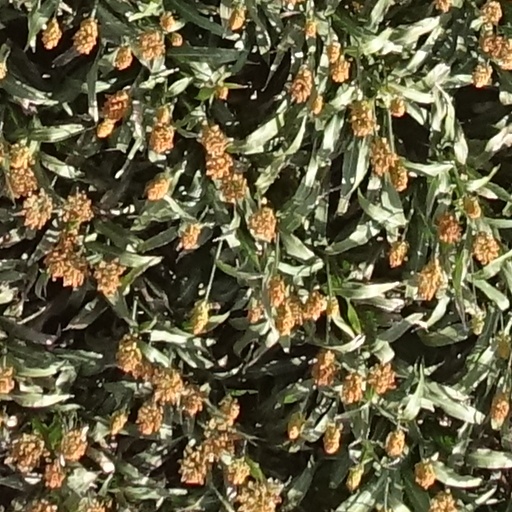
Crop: sorghum